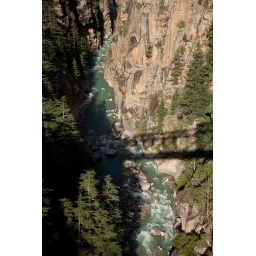
A river from China. Viewed from on of the highest road bridges in the Himalayas on the way to Gangotri.